Viking ring fortress

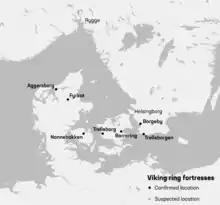
Map of Viking ring fortresses

The "trelleborgs" had similar design, "perfectly circular with gates opening to the four corners of the earth, and a courtyard divided into four areas which held large houses set in a square pattern." They differ clearly from other fortifications in that region because of their geometrical plan, though they do have some similarities with the Frankish forts at Walcheren. A short exposé over early Viking camps in Scandinavia, by Arjen Heijnis, has turned the picture around, marking out these earlier camps "fundamentally different from later defensive structures (ie. the early castles)."